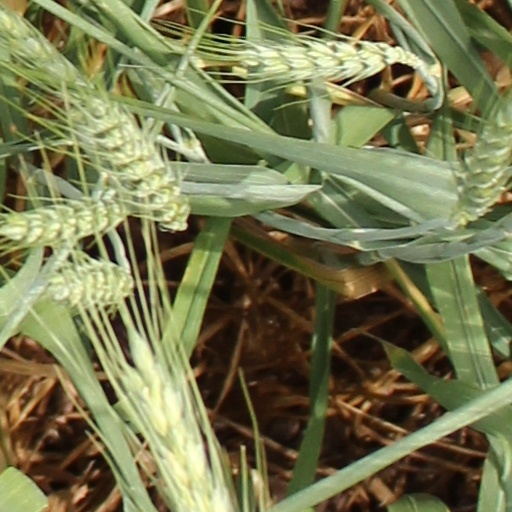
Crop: wheat